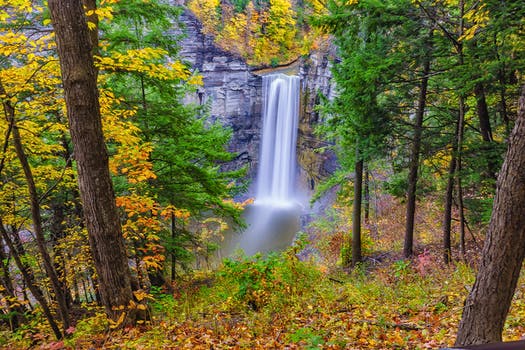
Label: No Watermark